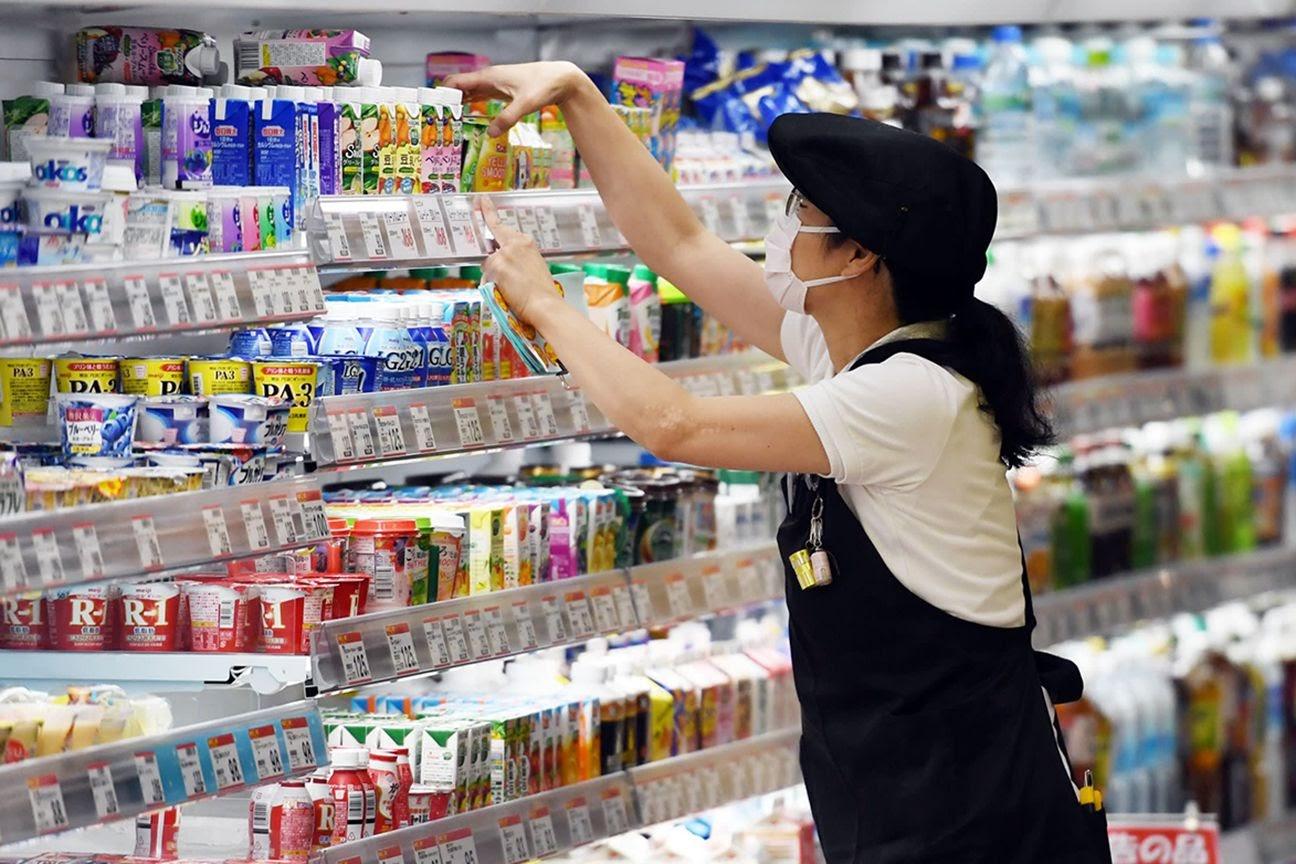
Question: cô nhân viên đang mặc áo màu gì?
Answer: áo màu đen